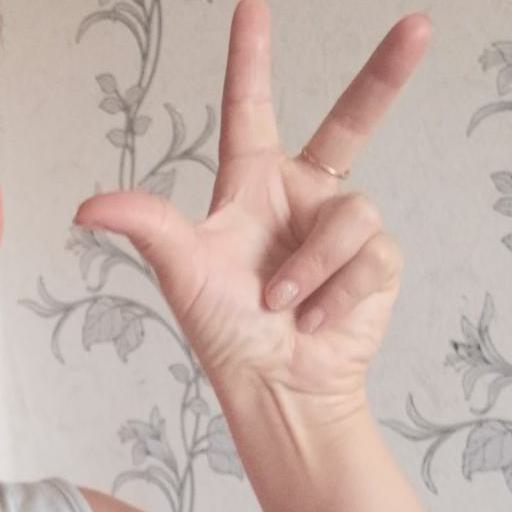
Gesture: three2